Old City of Jerusalem

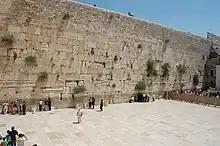
The Western Wall and Western Wall Plaza

The Christian Quarter (Ḩārat an-Naşāra) is situated in the northwestern corner of the Old City, extending from the New Gate in the north, along the western wall of the Old City as far as the Jaffa Gate, along the Jaffa Gate – Western Wall route in the south, bordering the Jewish and Armenian Quarters, as far as the Damascus Gate in the east, where it borders the Muslim Quarter. The quarter contains the Church of the Holy Sepulchre, viewed by many as Christianity's holiest place. Its population was 3,870 in 2020.